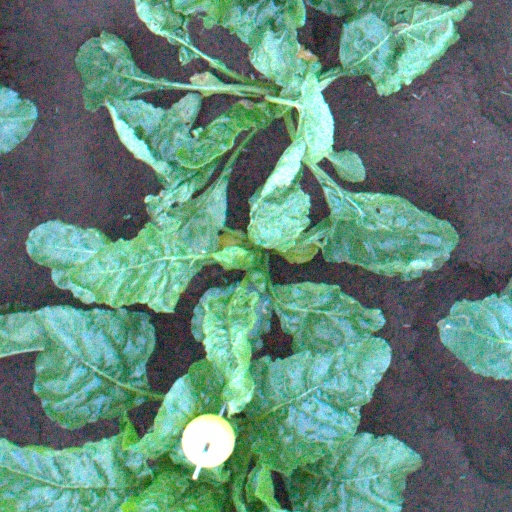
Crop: sugar beet